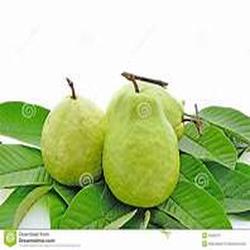
Label: Guava